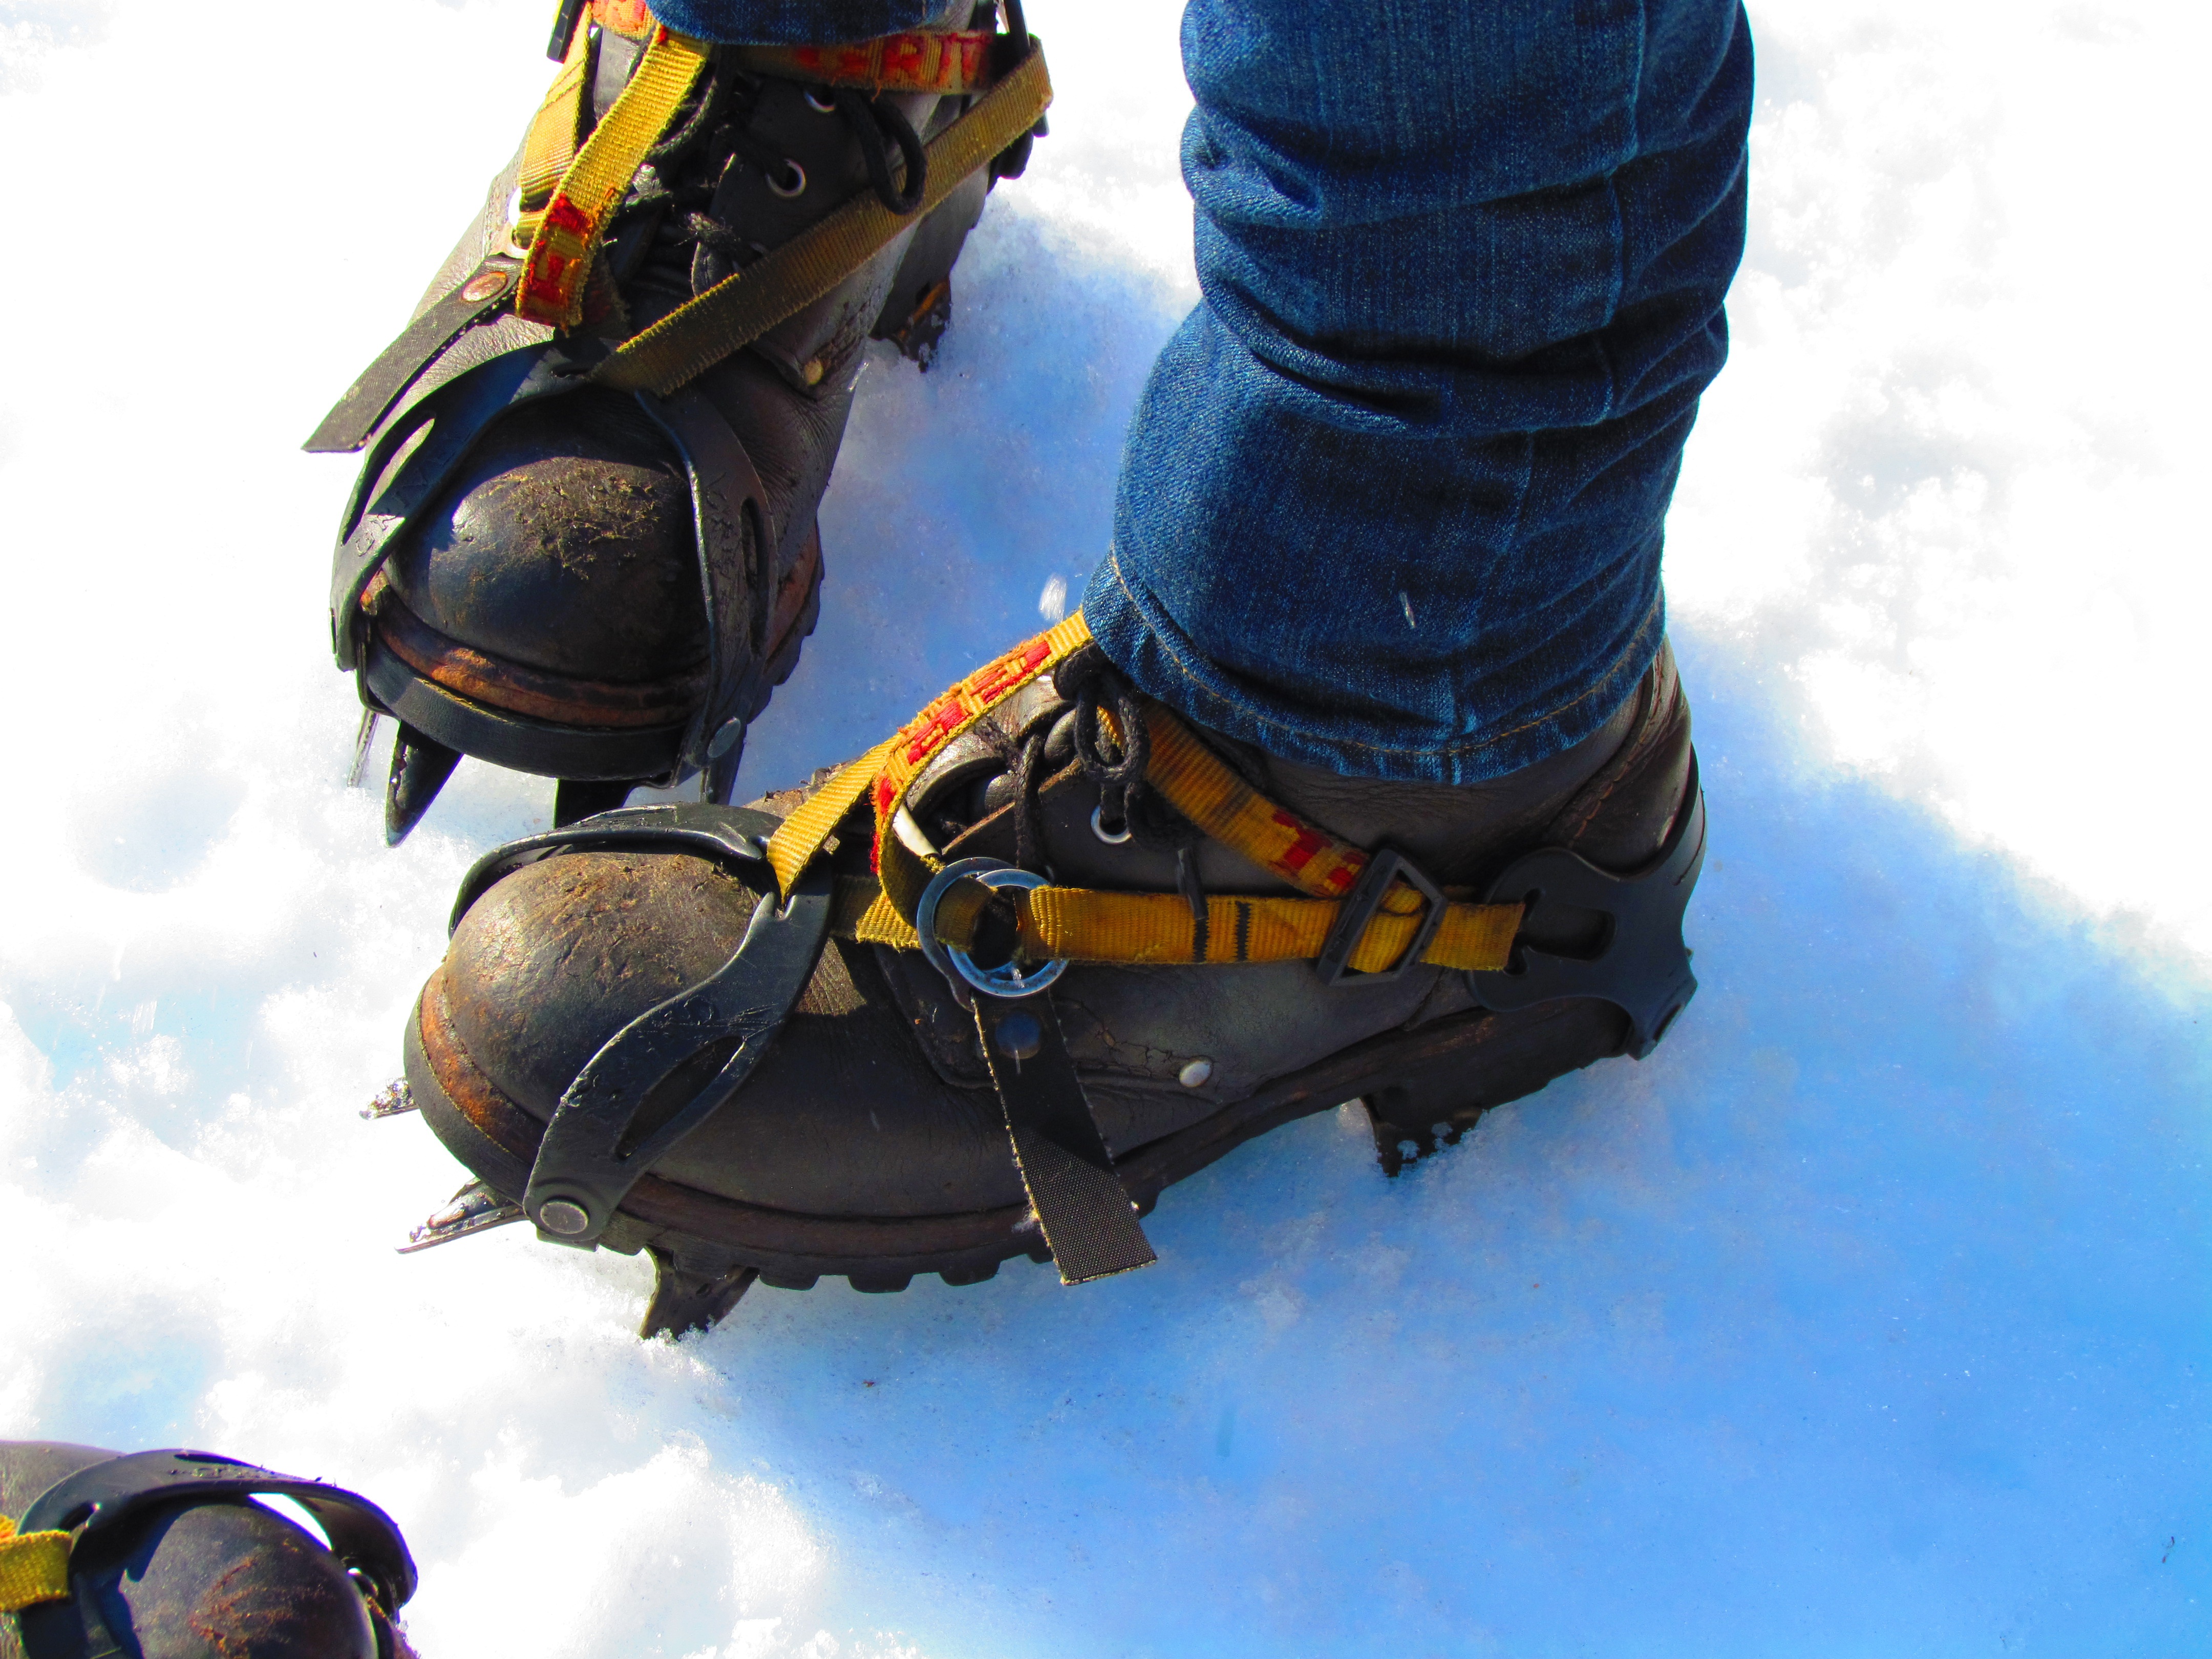
snow, cold, winter, hiking, feet, adventure, recreation, ice, equipment, glacier, climbing, extreme sport, mountaineering, shoes, sports, trekking, icy, footwear, spikes, ice spikes, ice cleats, crampon